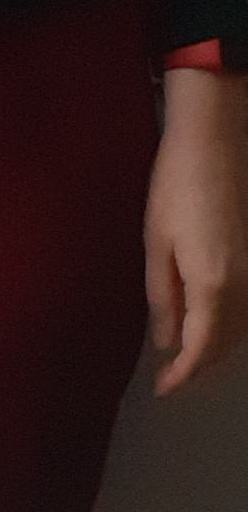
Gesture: no_gesture